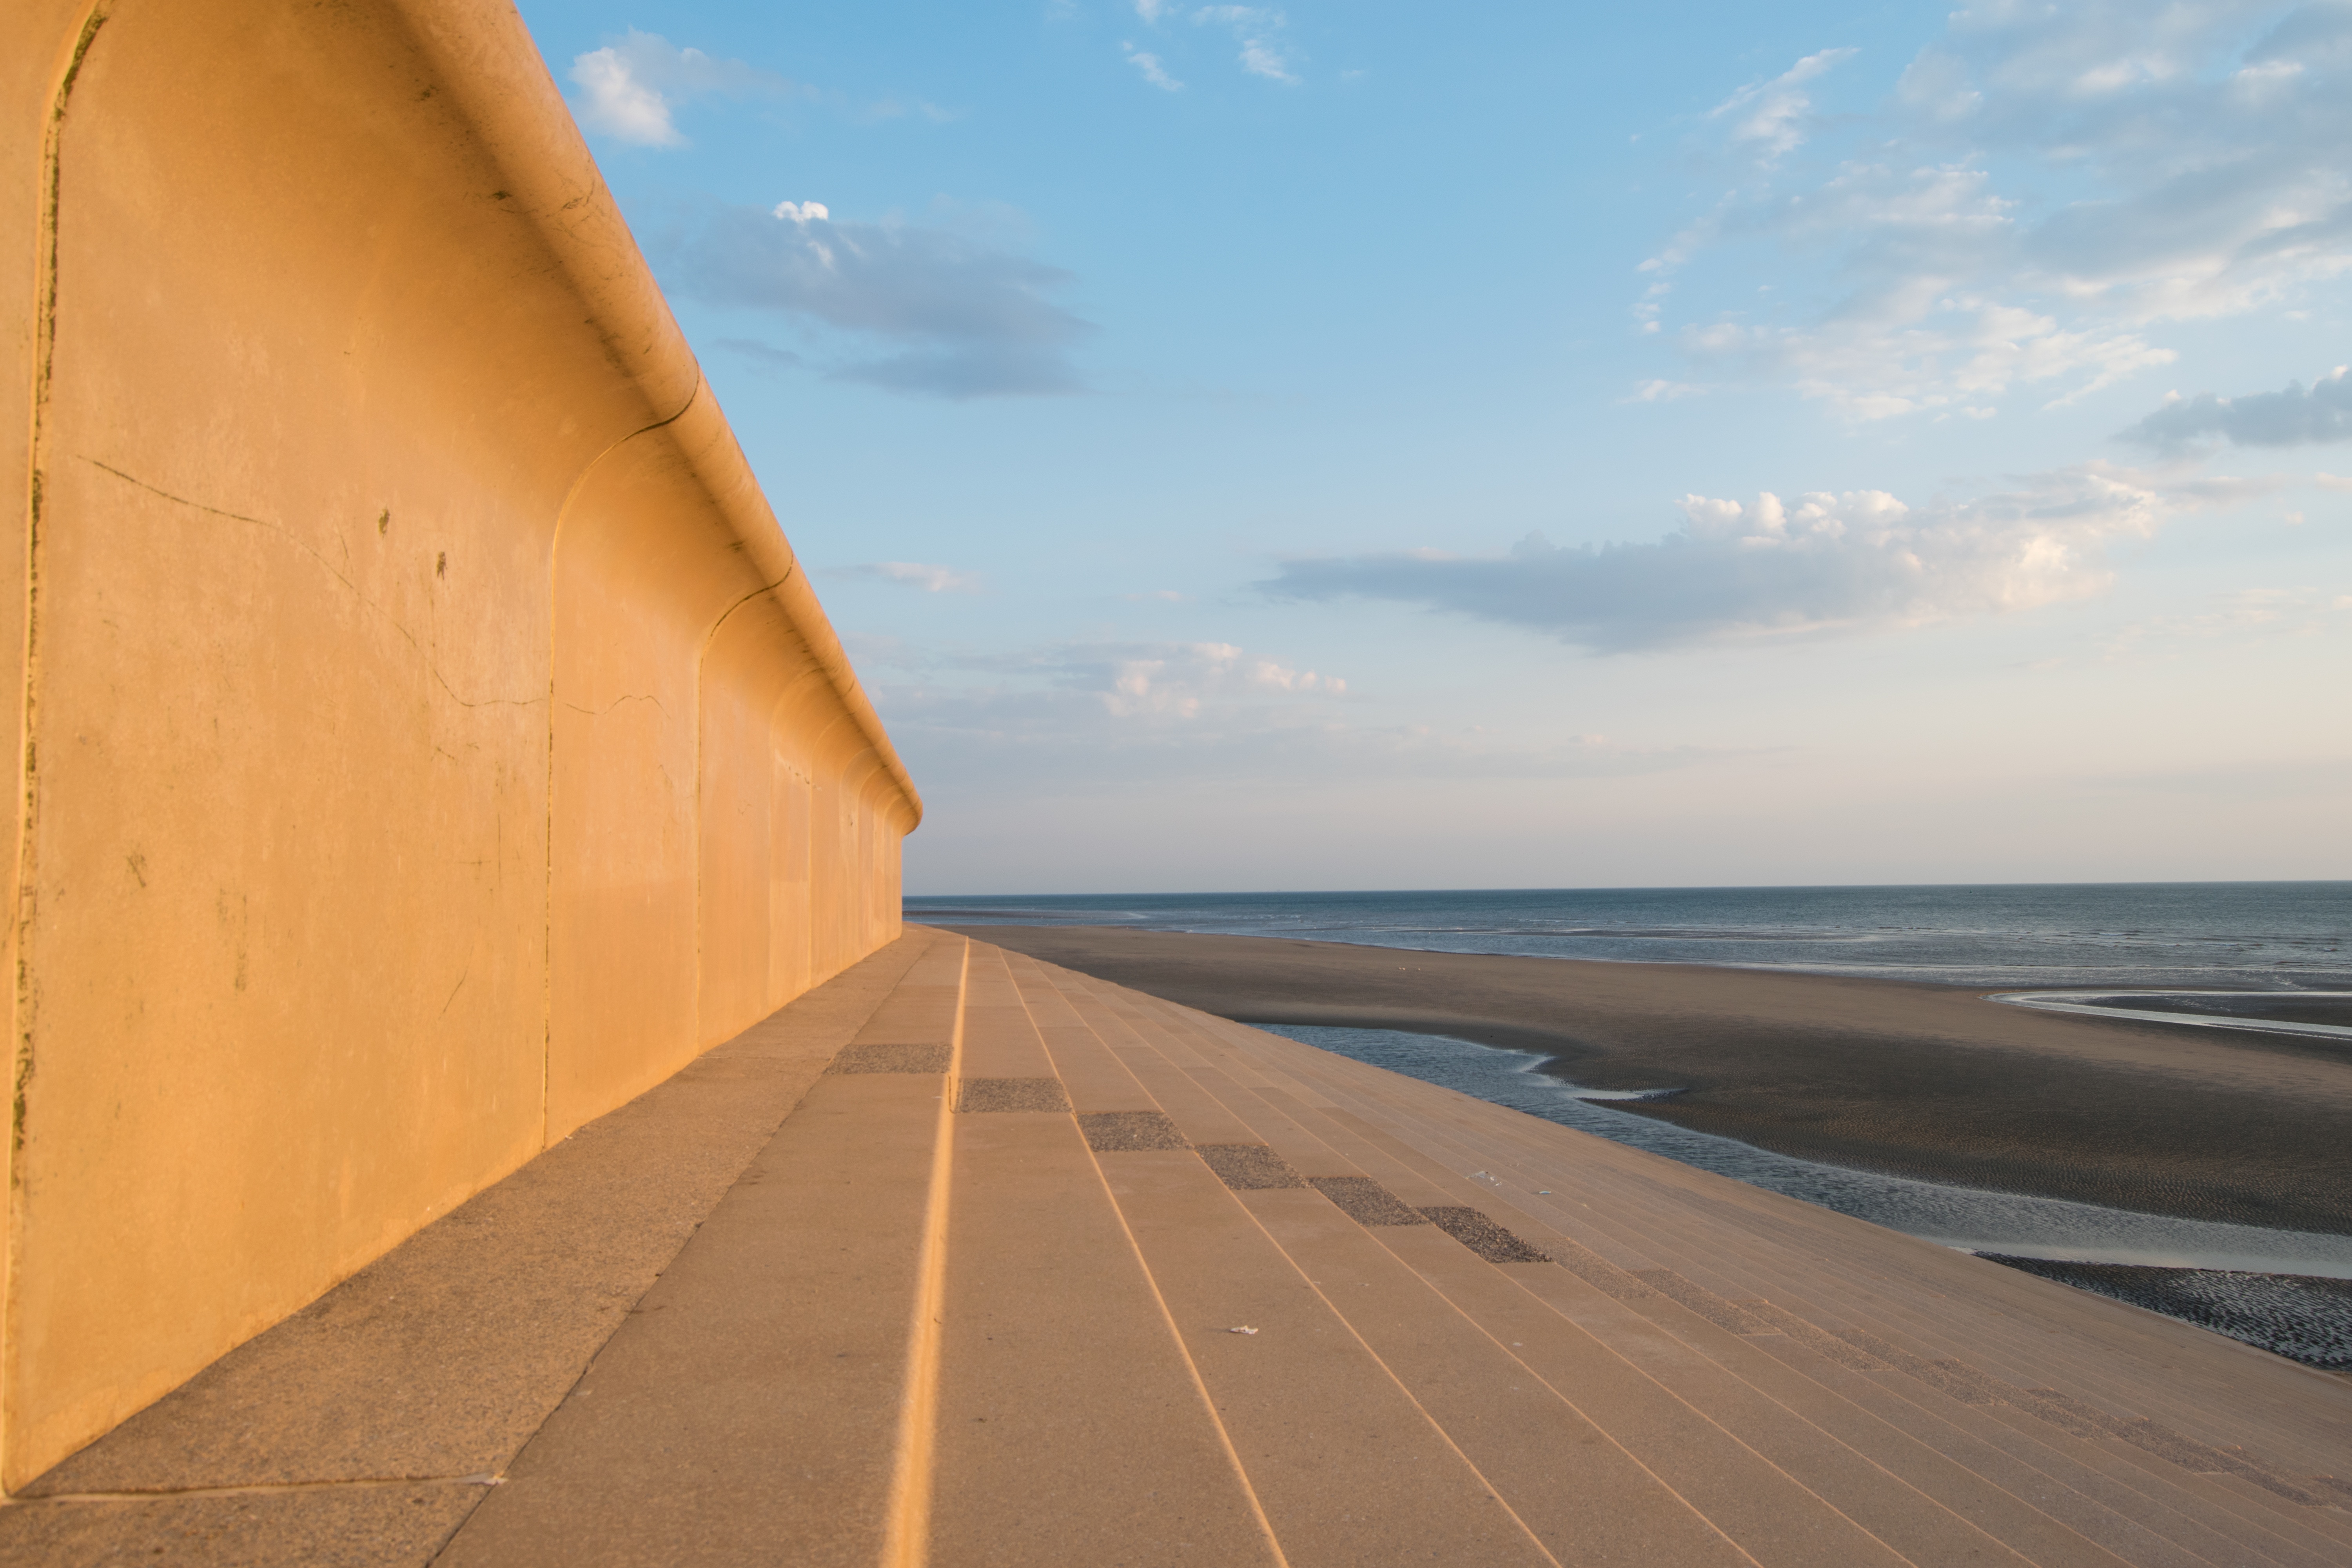
beach, sea, coast, sand, ocean, horizon, wood, sunlight, shore, walkway, vacation